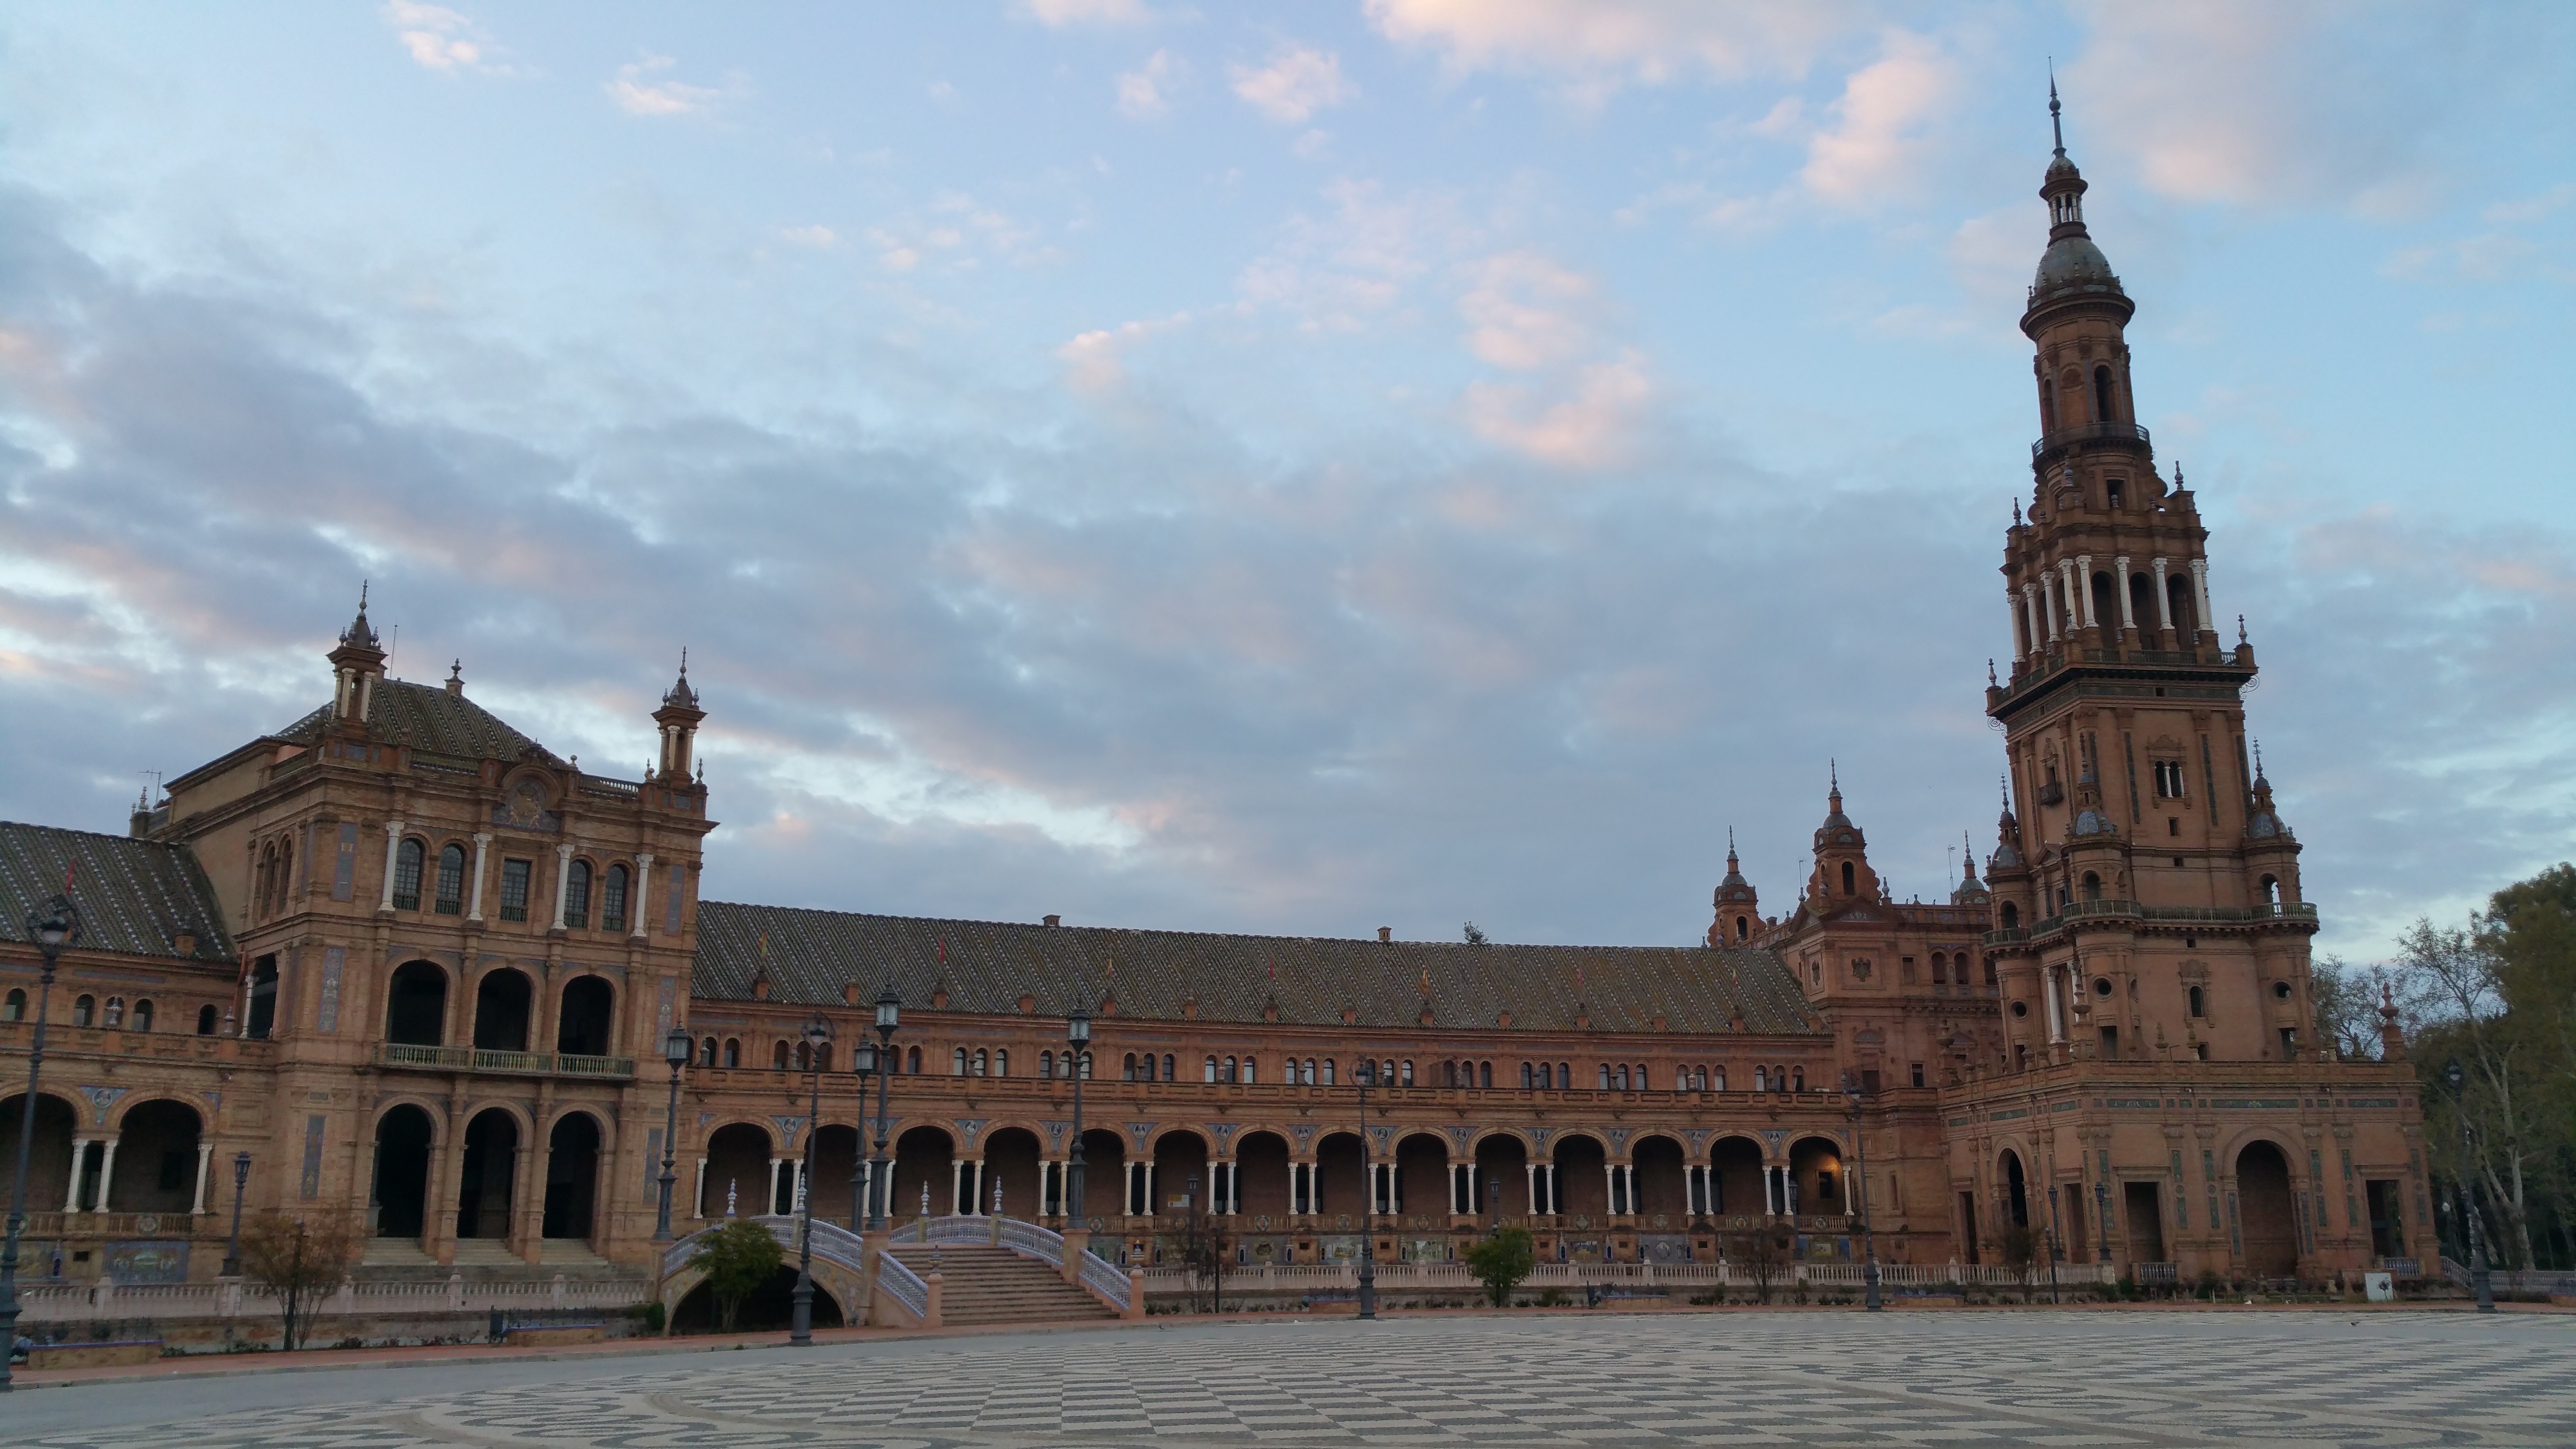
building, palace, tower, plaza, landmark, church, cathedral, place of worship, spire, town square, basilica, espana, spain square, plaza de espana, historic site